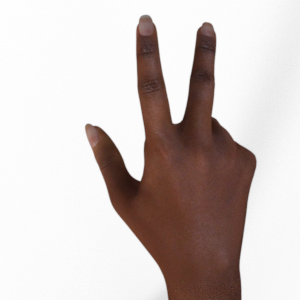
Label: scissors